Enclosed helmet

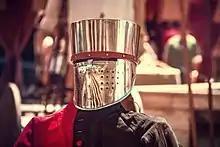
Modern replica enclosed helmet

The enclosed helmet covered the majority of the head, with full protection for the face and somewhat deeper coverage for the sides and back of the head than that found on previous types of helmets. It was developed in the very late 12th century and was largely superseded by the true great helm by c. 1240. It is distinguishable from the great helm by a much greater depth to the face protection when compared to the depth of the helmet at the rear and sides.